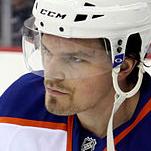
Age: 23